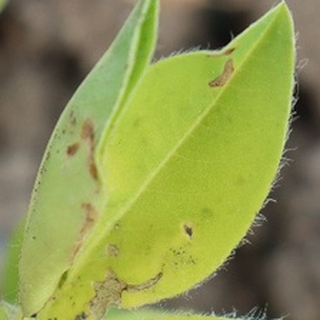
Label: groundnut_nutrition_deficiency